Roland Paoletti

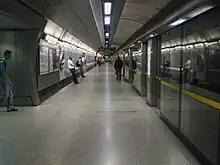
Paoletti's own in-house team worked on the Jubilee Line station at Waterloo, where he summarised the aim as "No contrivance – clarity is all".

In 1990, Sir Wilfrid Newton, chairman of the MTR, left Hong Kong to become chairman of London Regional Transport, which Paoletti joined him in London as commissioning architect for the new stations as part of the Jubilee Line Extension.